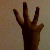
The image shows a hand gesture representing the number 6 in Indian Sign Language.